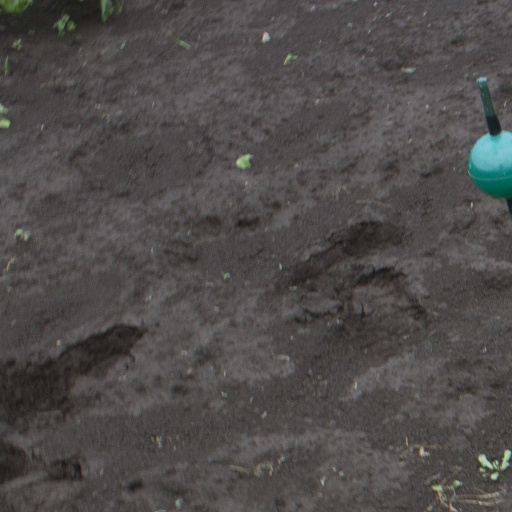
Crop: soybean